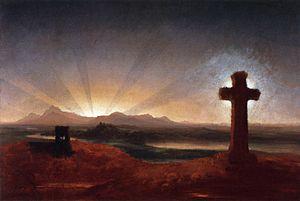
La théologie de l’Église adventiste du septième jour se centre sur la personne, la vie, l’activité et les enseignements de Jésus-Christ : sa préexistence, son incarnation, sa mort de substitution pour le salut des pécheurs repentants, sa résurrection, son ministère de médiation dans le sanctuaire céleste et son prochain retour en gloire.